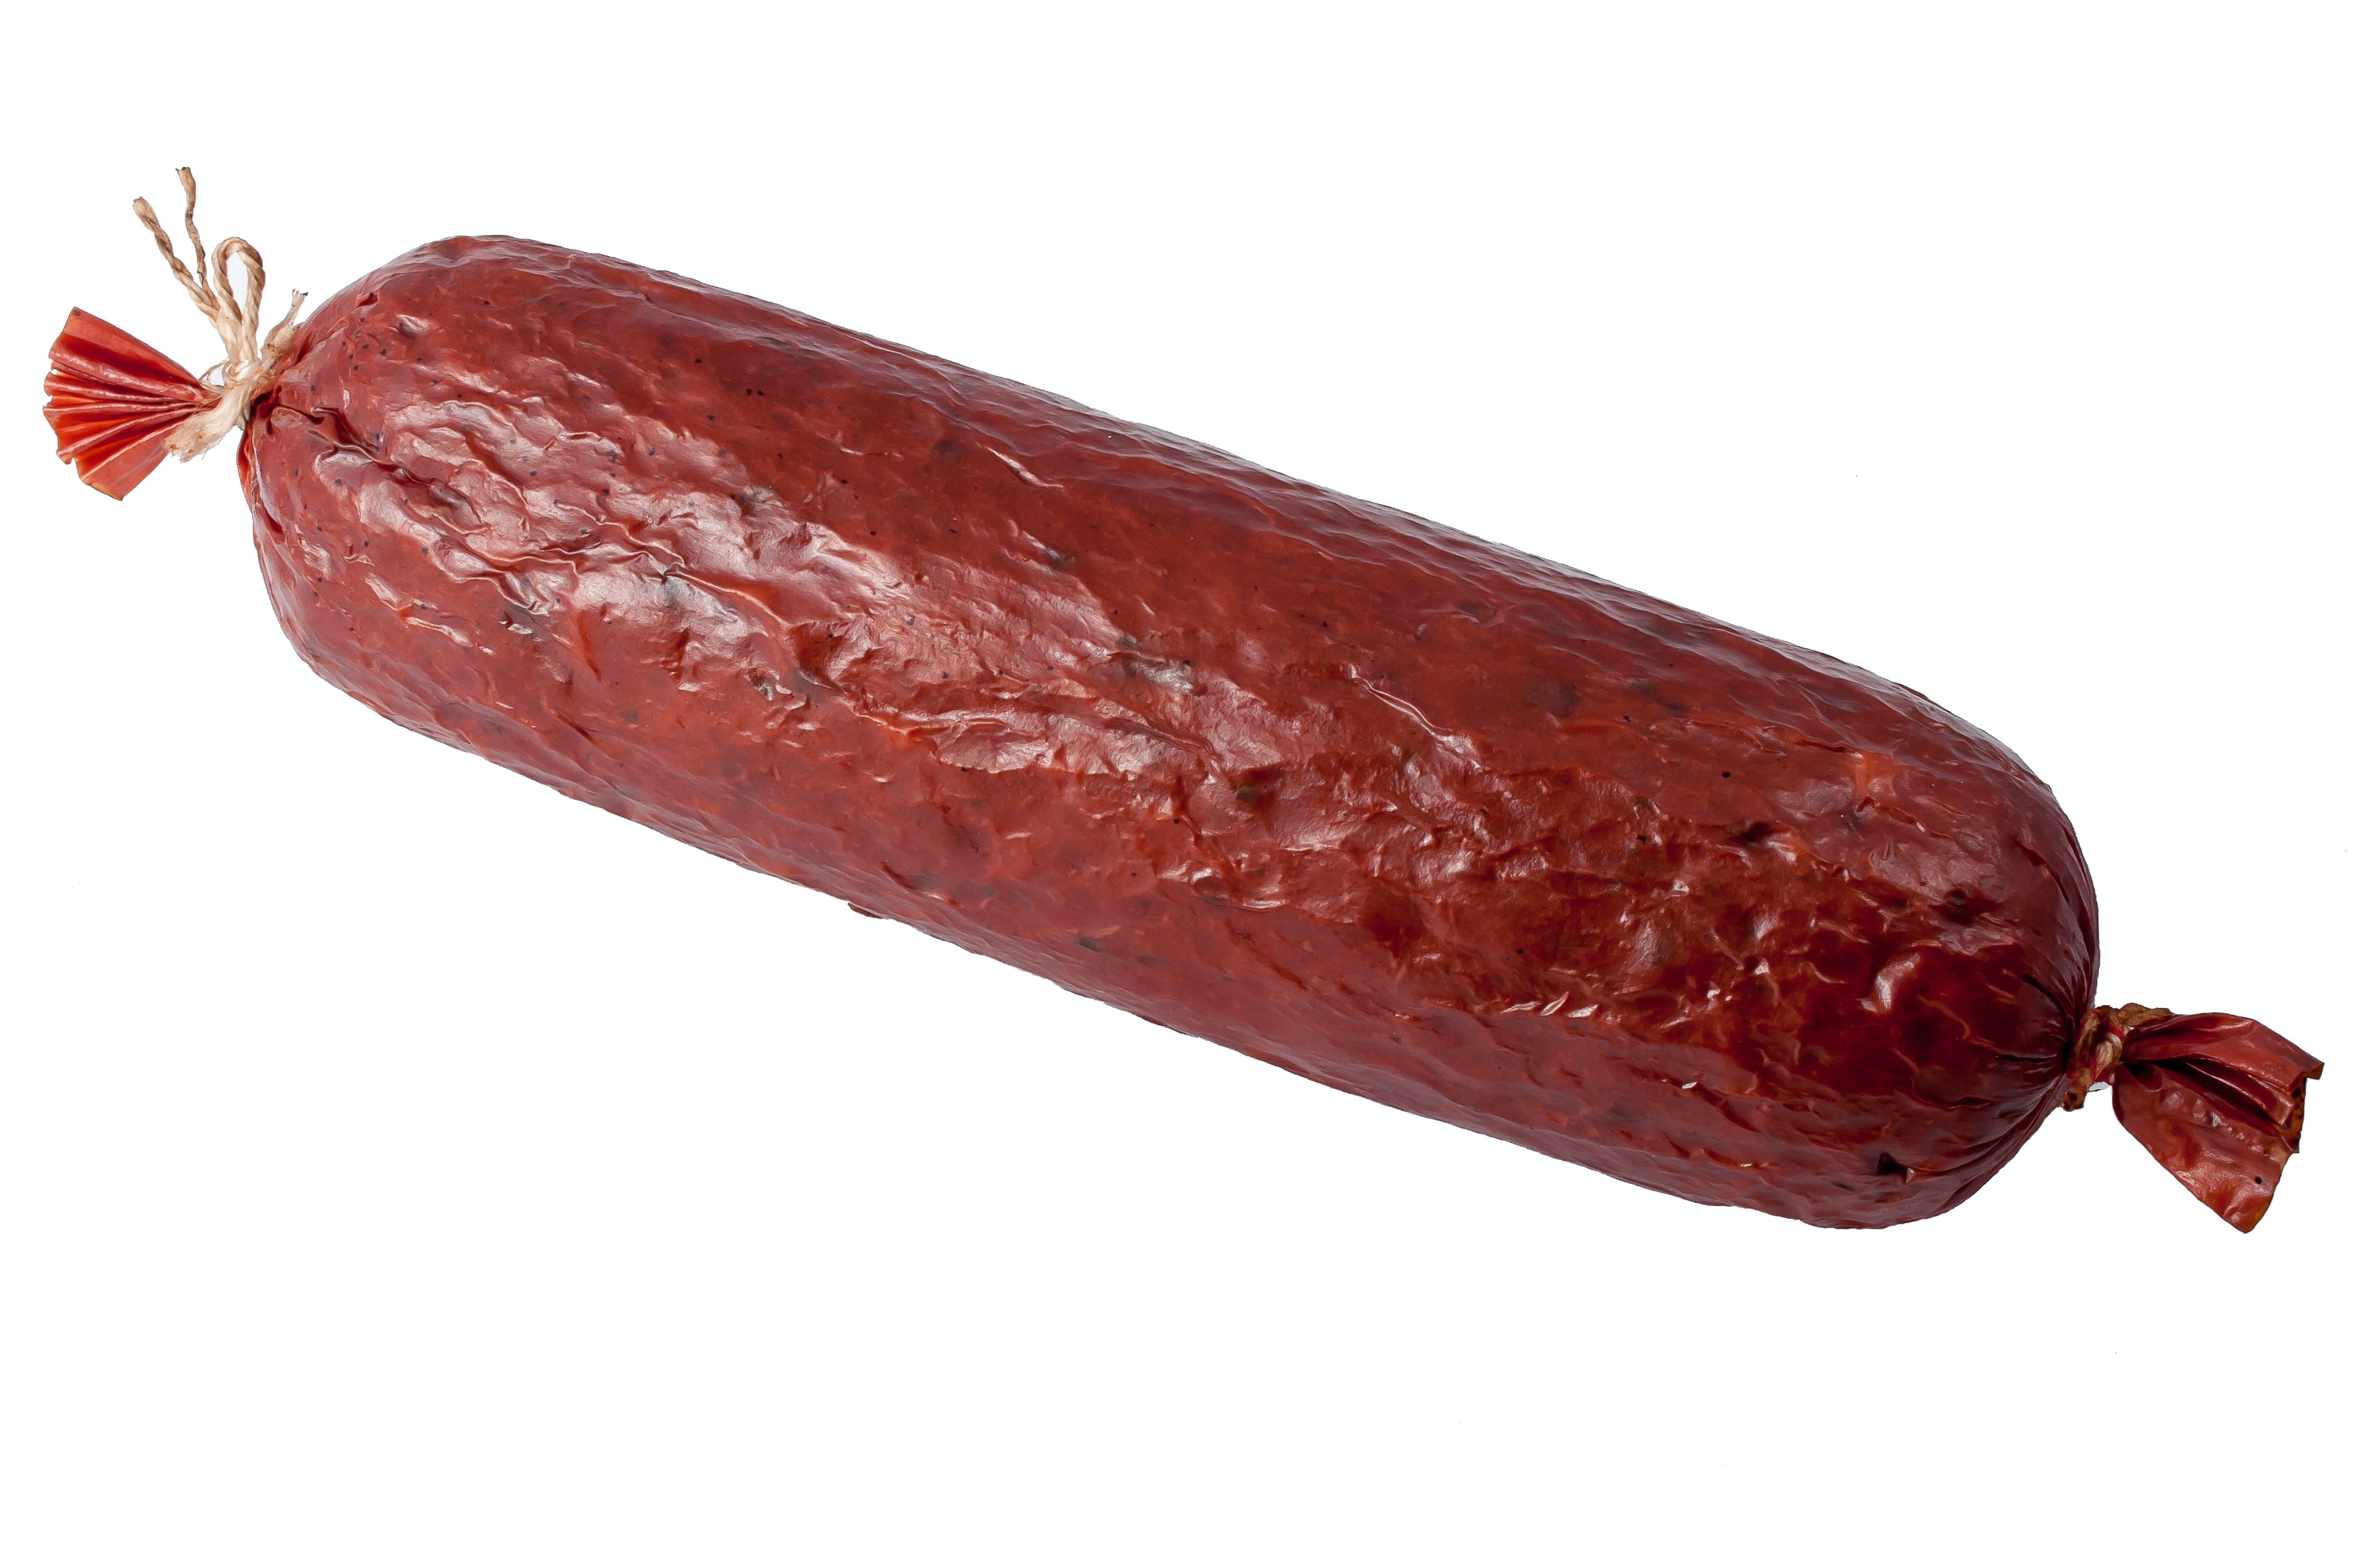
dish, food, eat, meat, cuisine, sausage, salami, tasty, mettwurst, animal source foods, salt cured meat, jam n serrano, kielbasa, sujuk, bologna sausage, cook salami, beer sausage